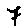
Label: 7